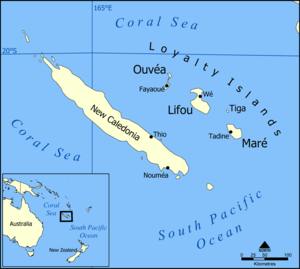
Loyalitetsøerne
Loyalitetsøerne. Engelsk kort.
Loyalitetsøerne, er en øgruppe i Ny Caledonien beliggende i Stillehavet øst for Australien. Øerne har et samlet areal på ca. 2500 km² og et indbyggertal på ca. 20.000.